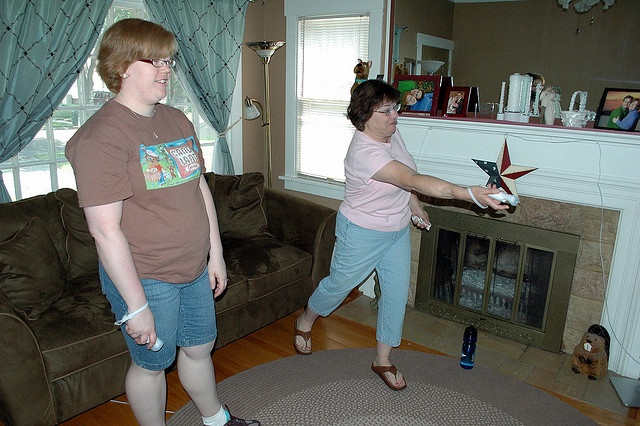
Two women stand playing a video game in the living room.
Two people standing in a living room with video game remotes in their hands.
A couple of people standing in a living room holding game controllers.
two women standing in a living room playing the wii game
There are people playing wii in the living room